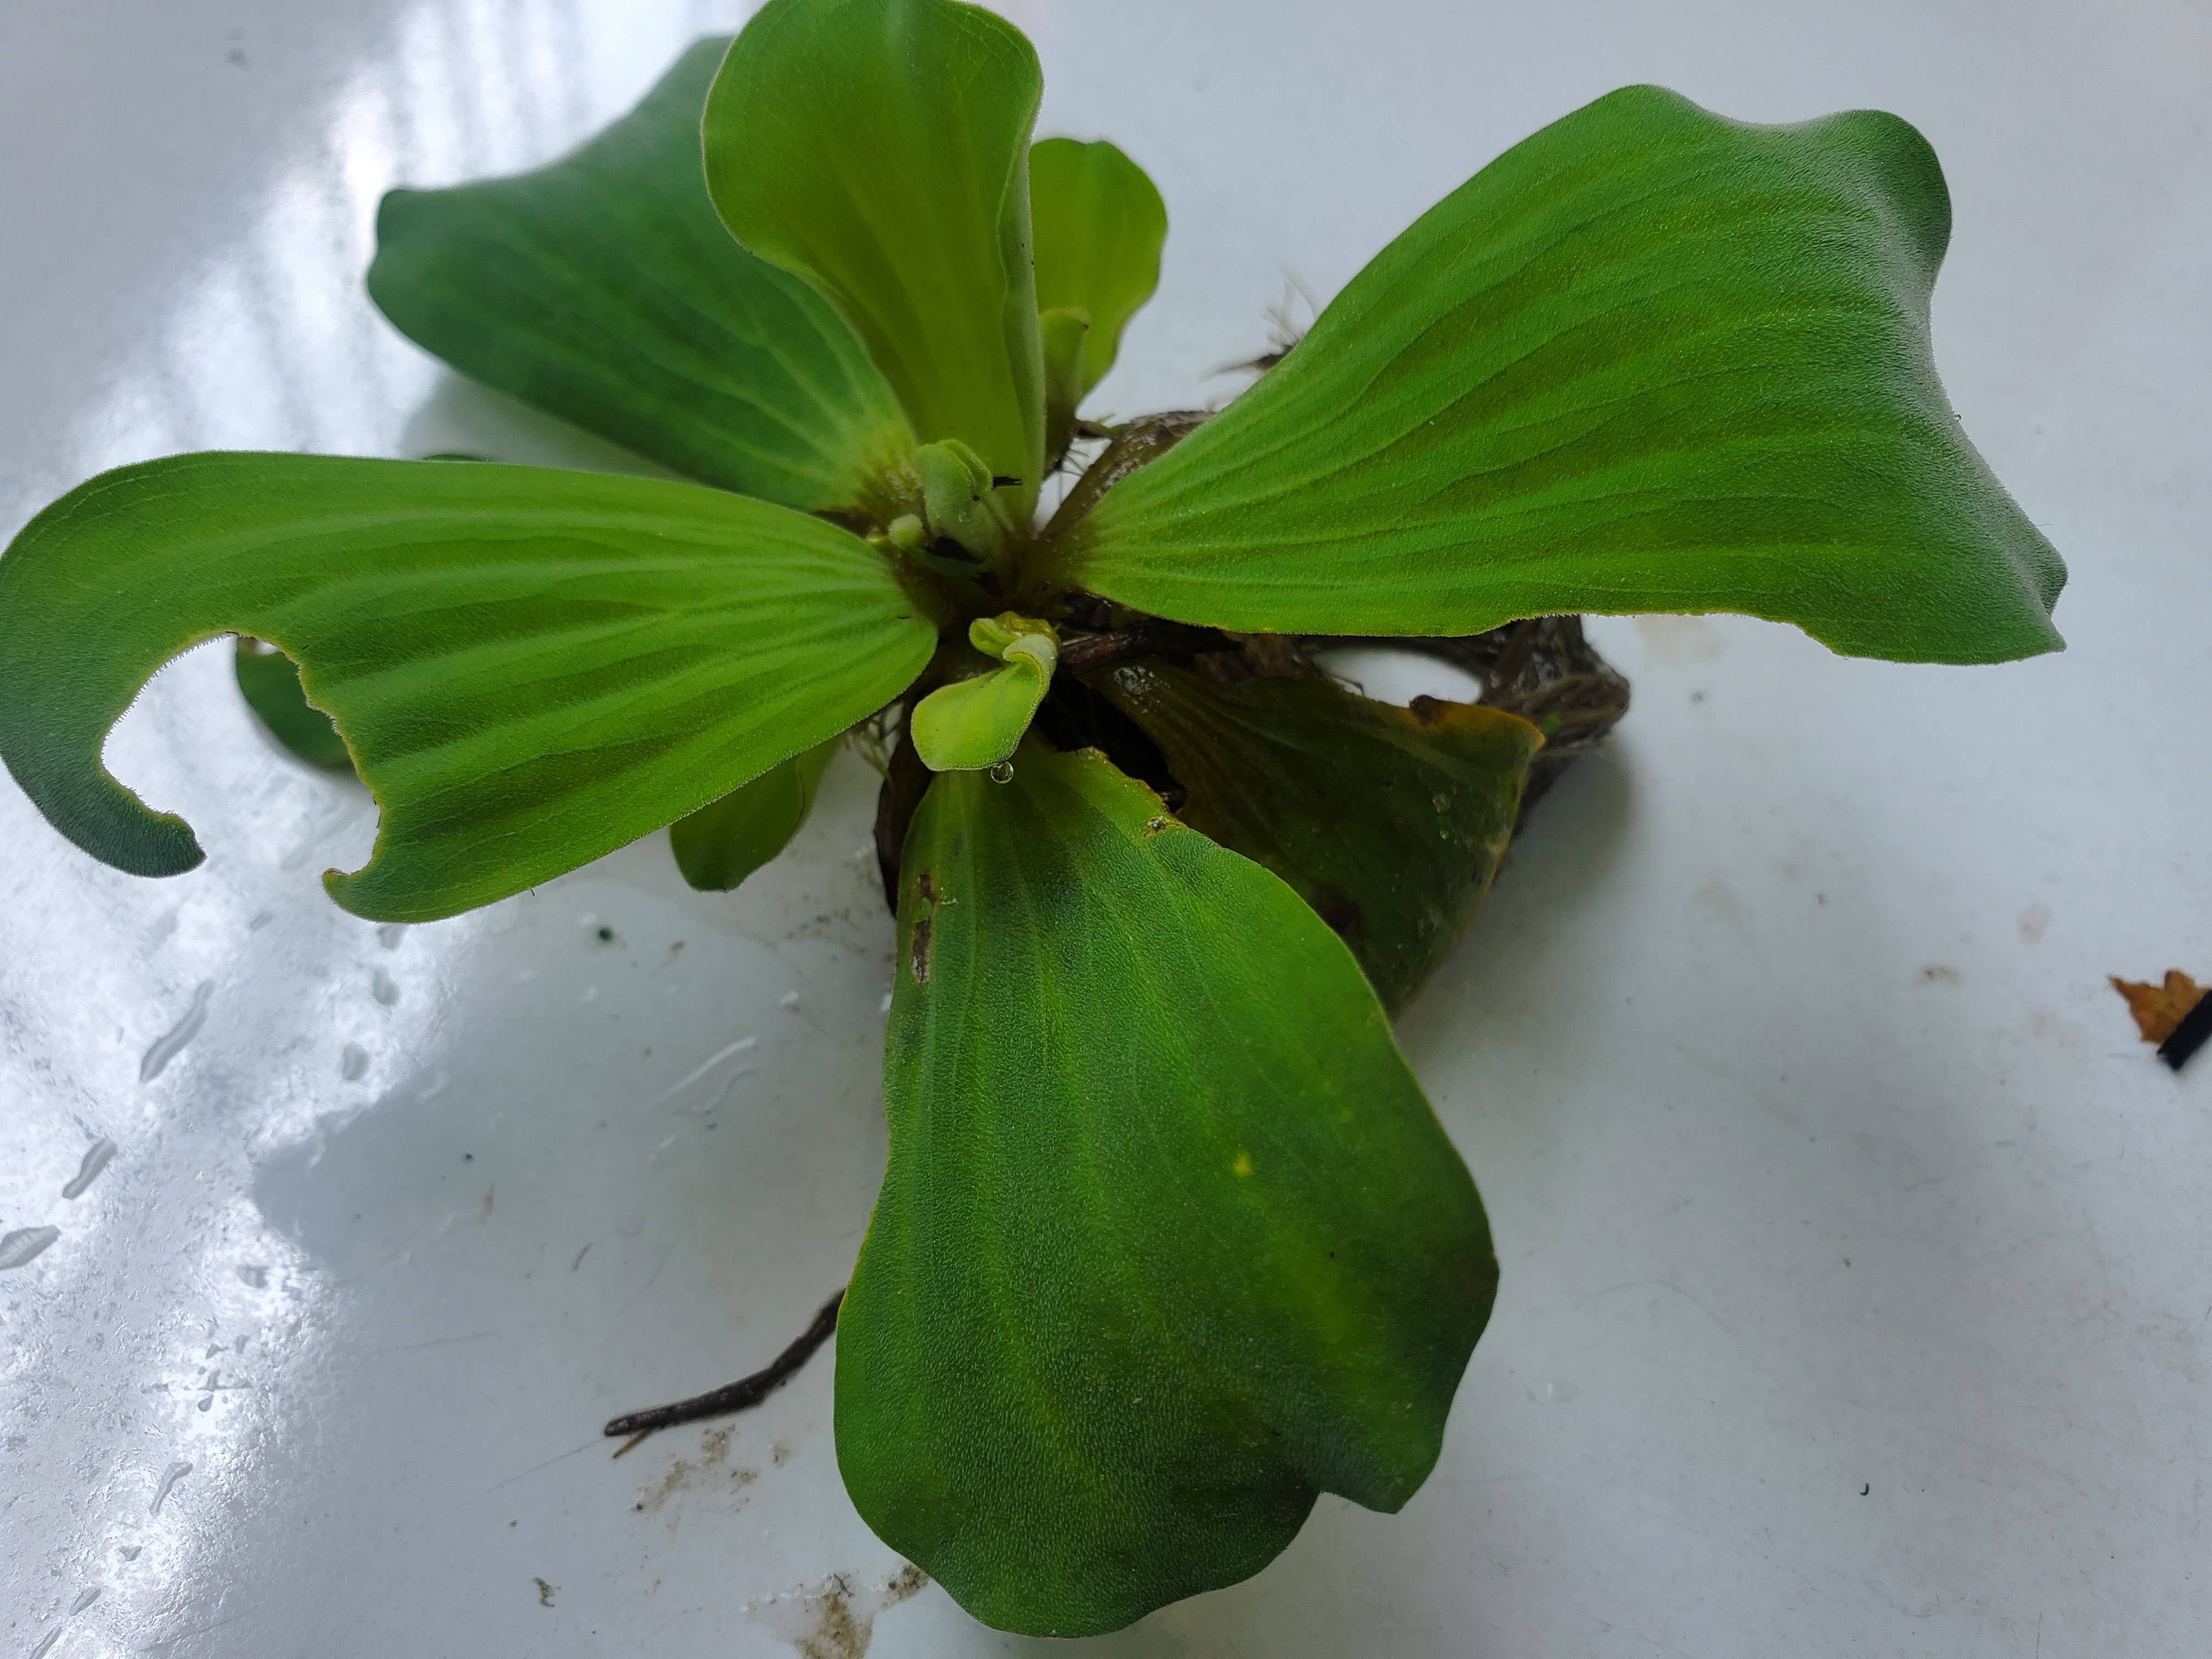
Species: Water Lettuce (Pistia stratiotes)